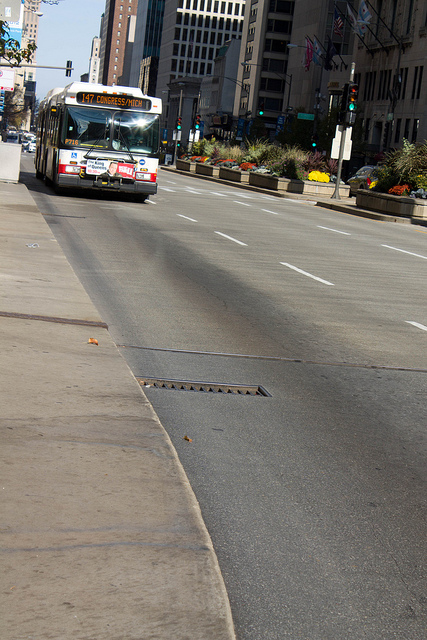
a bus driving along the side of the road

A passenger bus that is driving down the street.

a white bus is coming down the street

A city bus traveling down the street past a traffic light.

a public transit bus on a city street